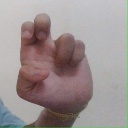
अक्षर: अ